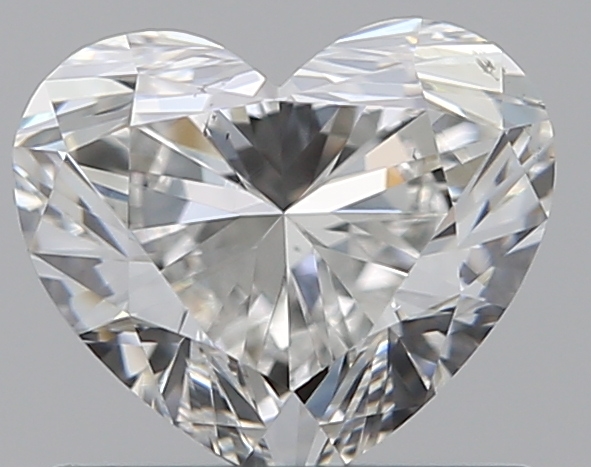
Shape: heart
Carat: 0.75
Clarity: VS2
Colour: G
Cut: EX
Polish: EX
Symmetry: VG
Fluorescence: F
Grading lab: GIA
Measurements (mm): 5.27 x 6.14 x 3.66